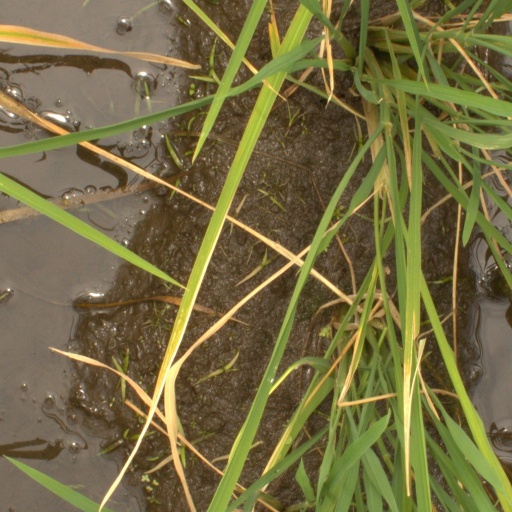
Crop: rice